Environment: real
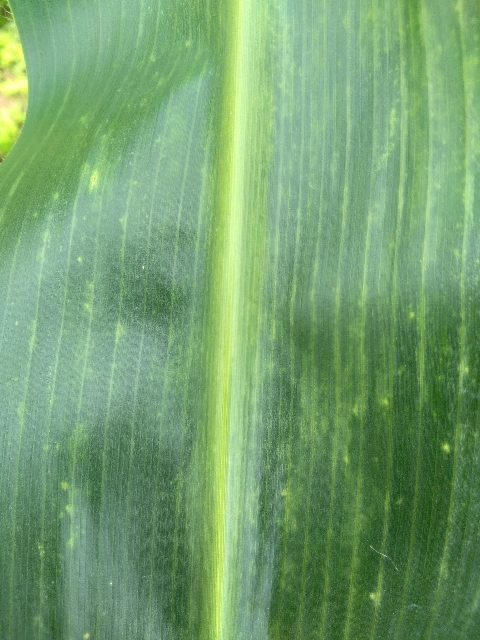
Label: lethal_necrosis